2003 Rugby World Cup final

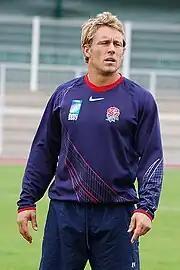
Jonny Wilkinson "(pictured in 2007)" scored the match-winning drop goal for England in the last minute of extra time.

One minute into extra time, England substituted Vickery for Leonard. England were awarded a penalty kick a minute later, when a line-out Johnson was pulled down by Justin Harrison. Wilkinson opted to take the penalty, and kicked a shot from out wide on the right which went between the posts and put England back in the lead. Larkham came off the pitch again for Giteau because he was still bleeding, and an injured-looking Lewsey came off for Balshaw. Catt unsuccessfully attempted to score a drop goal on 89 minutes because Phil Waugh stopped him with a knock-on. Wilkinson also tried to score a drop goal a minute later, but his shot went wide. This ended the first half of extra time, with England leading Australia 17–14.